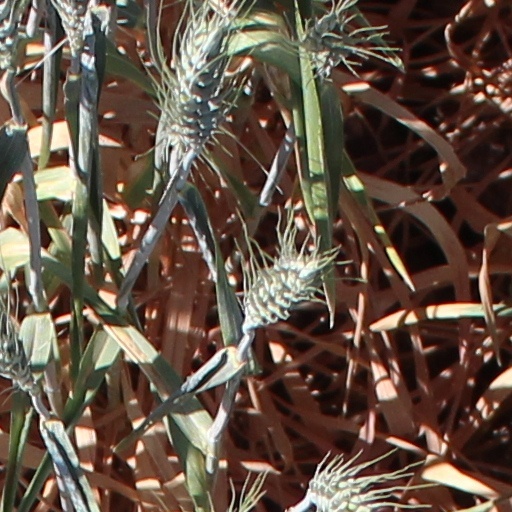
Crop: wheat